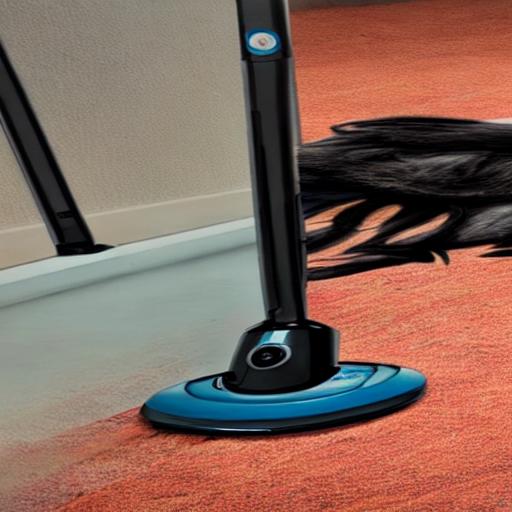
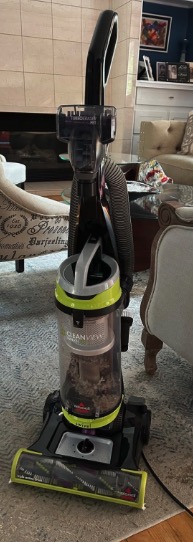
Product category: items_vacuum
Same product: no